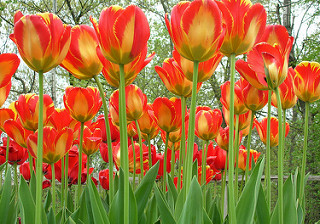
Flower: tulip